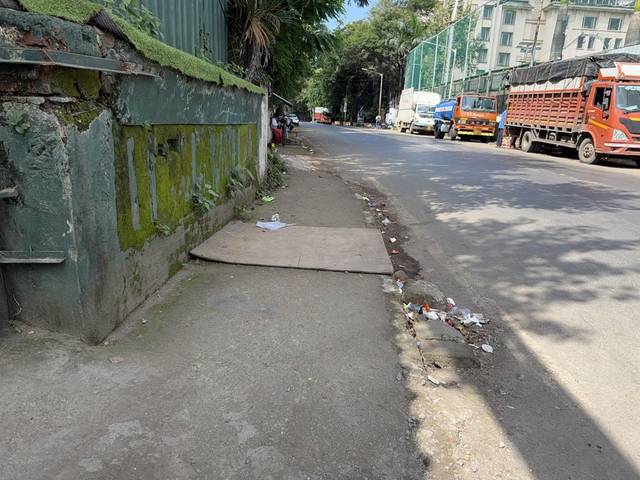
Region: India
Coordinates: 19.116, 72.827